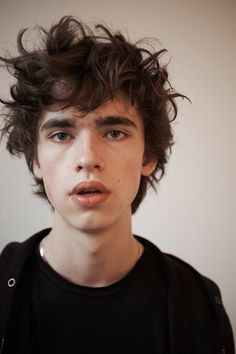
Label: Colored